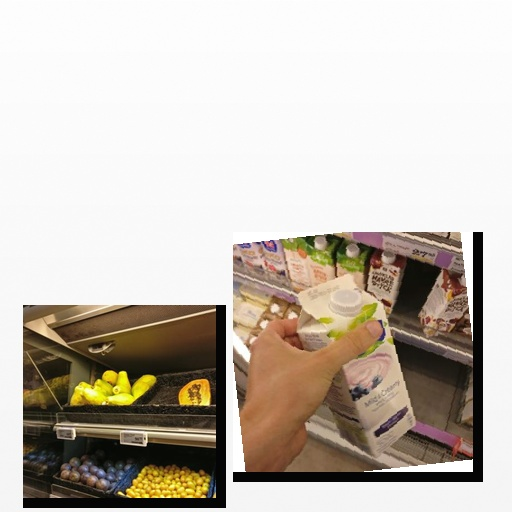
Food items: papaya, blueberry_soy_yogurt